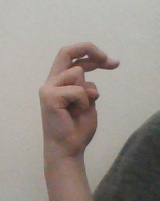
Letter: zay